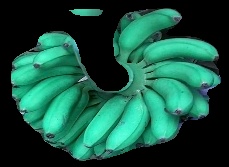
Variety: rasbale
Grade: grade1